Self-checkout

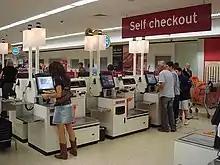
NCR Corporation model of self-service checkouts and fast-lane at a Sainsbury's store

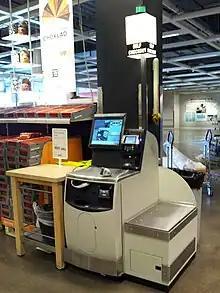
NCR Corporation model of self-service checkout at an IKEA store

Self-checkouts (SCOs), also known as assisted checkouts (ACOs) or self-service checkouts, are machines that allow customers to complete their own transaction with a retailer without using a staffed checkout. When using SCOs, customers scan item barcodes before paying for their purchases without needing one-to-one staff assistance. Self-checkouts are used mainly in supermarkets, although they are sometimes also found in department or convenience stores. Most self-checkout areas are supervised by at least one staff member, often assisting customers to process transactions, correcting prices, or otherwise providing service.